Darya of the Bronze Age

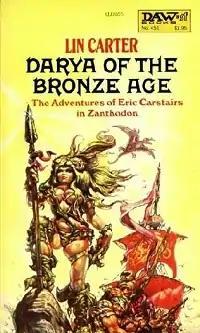
Cover of first edition

Darya of the Bronze Age is a science fiction novel by American writer Lin Carter, the fourth in his series about the fictional "Hollow Earth" land of Zanthodon. It was first published in paperback by DAW Books in September 1981, with an ebook edition following from Gateway/Orion in October 2018. It was also gathered together with the other volumes in the series into the omnibus ebook collection "The Zanthodon Megapack" (Wildside Press, 2014).